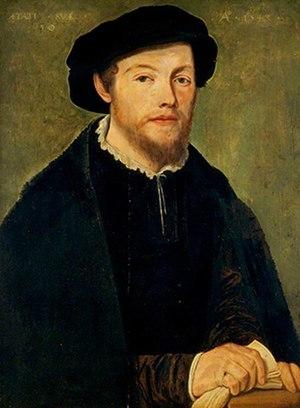
George Wishart né en 1513 et mort le 1ᵉʳ mars 1546 fut un prédicateur protestant écossais, confident et mentor de John Knox.